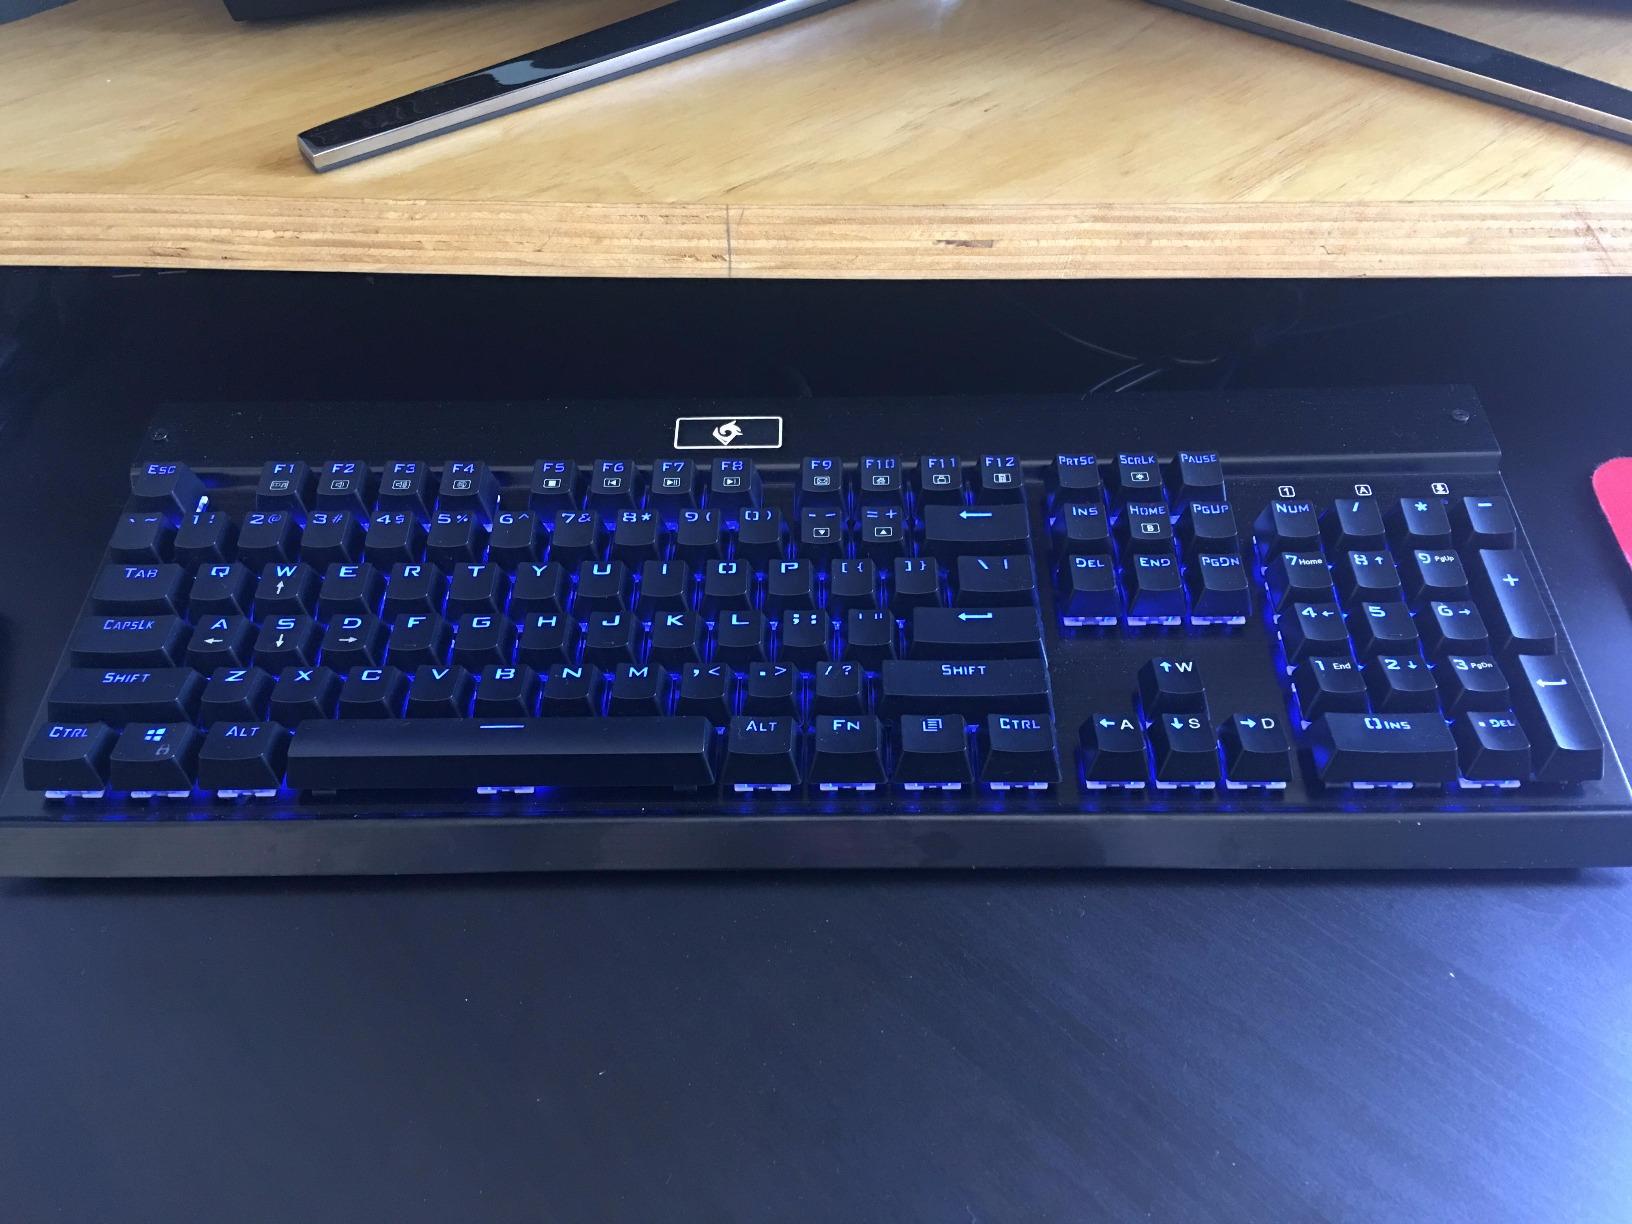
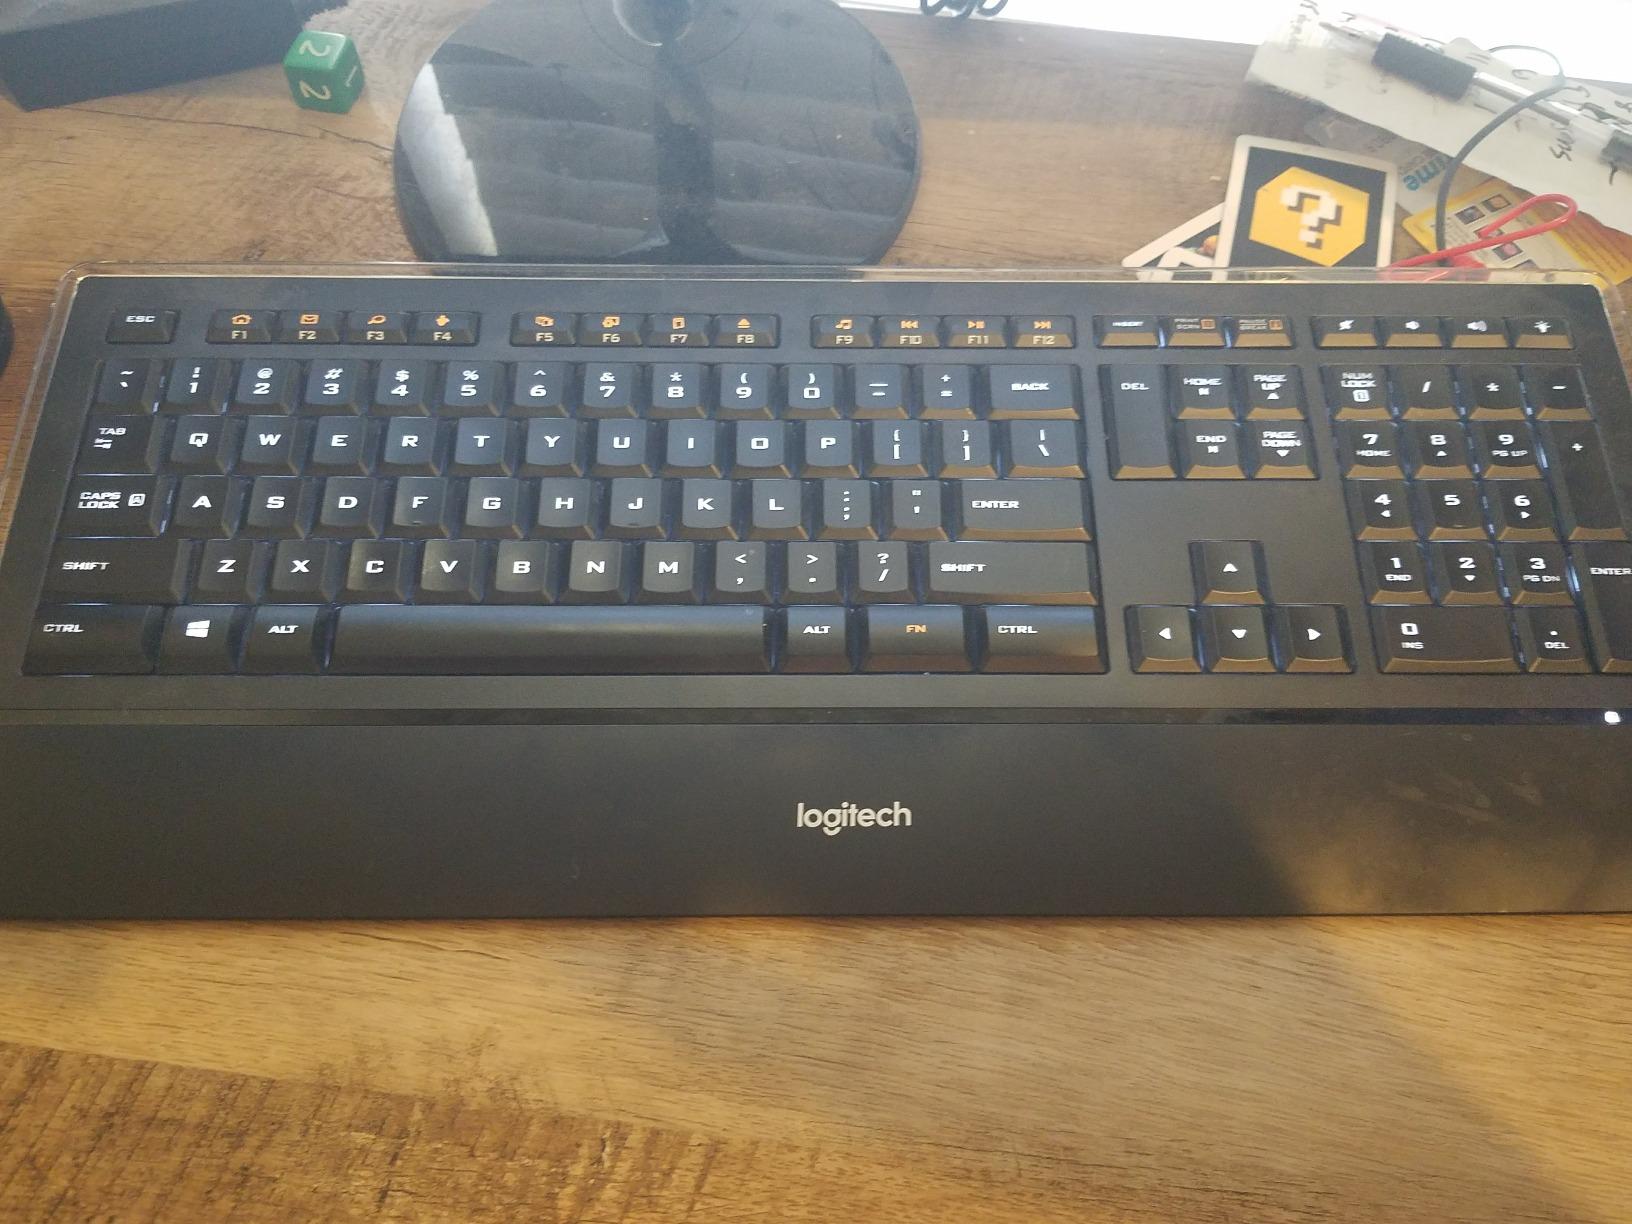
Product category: keyboard
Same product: no